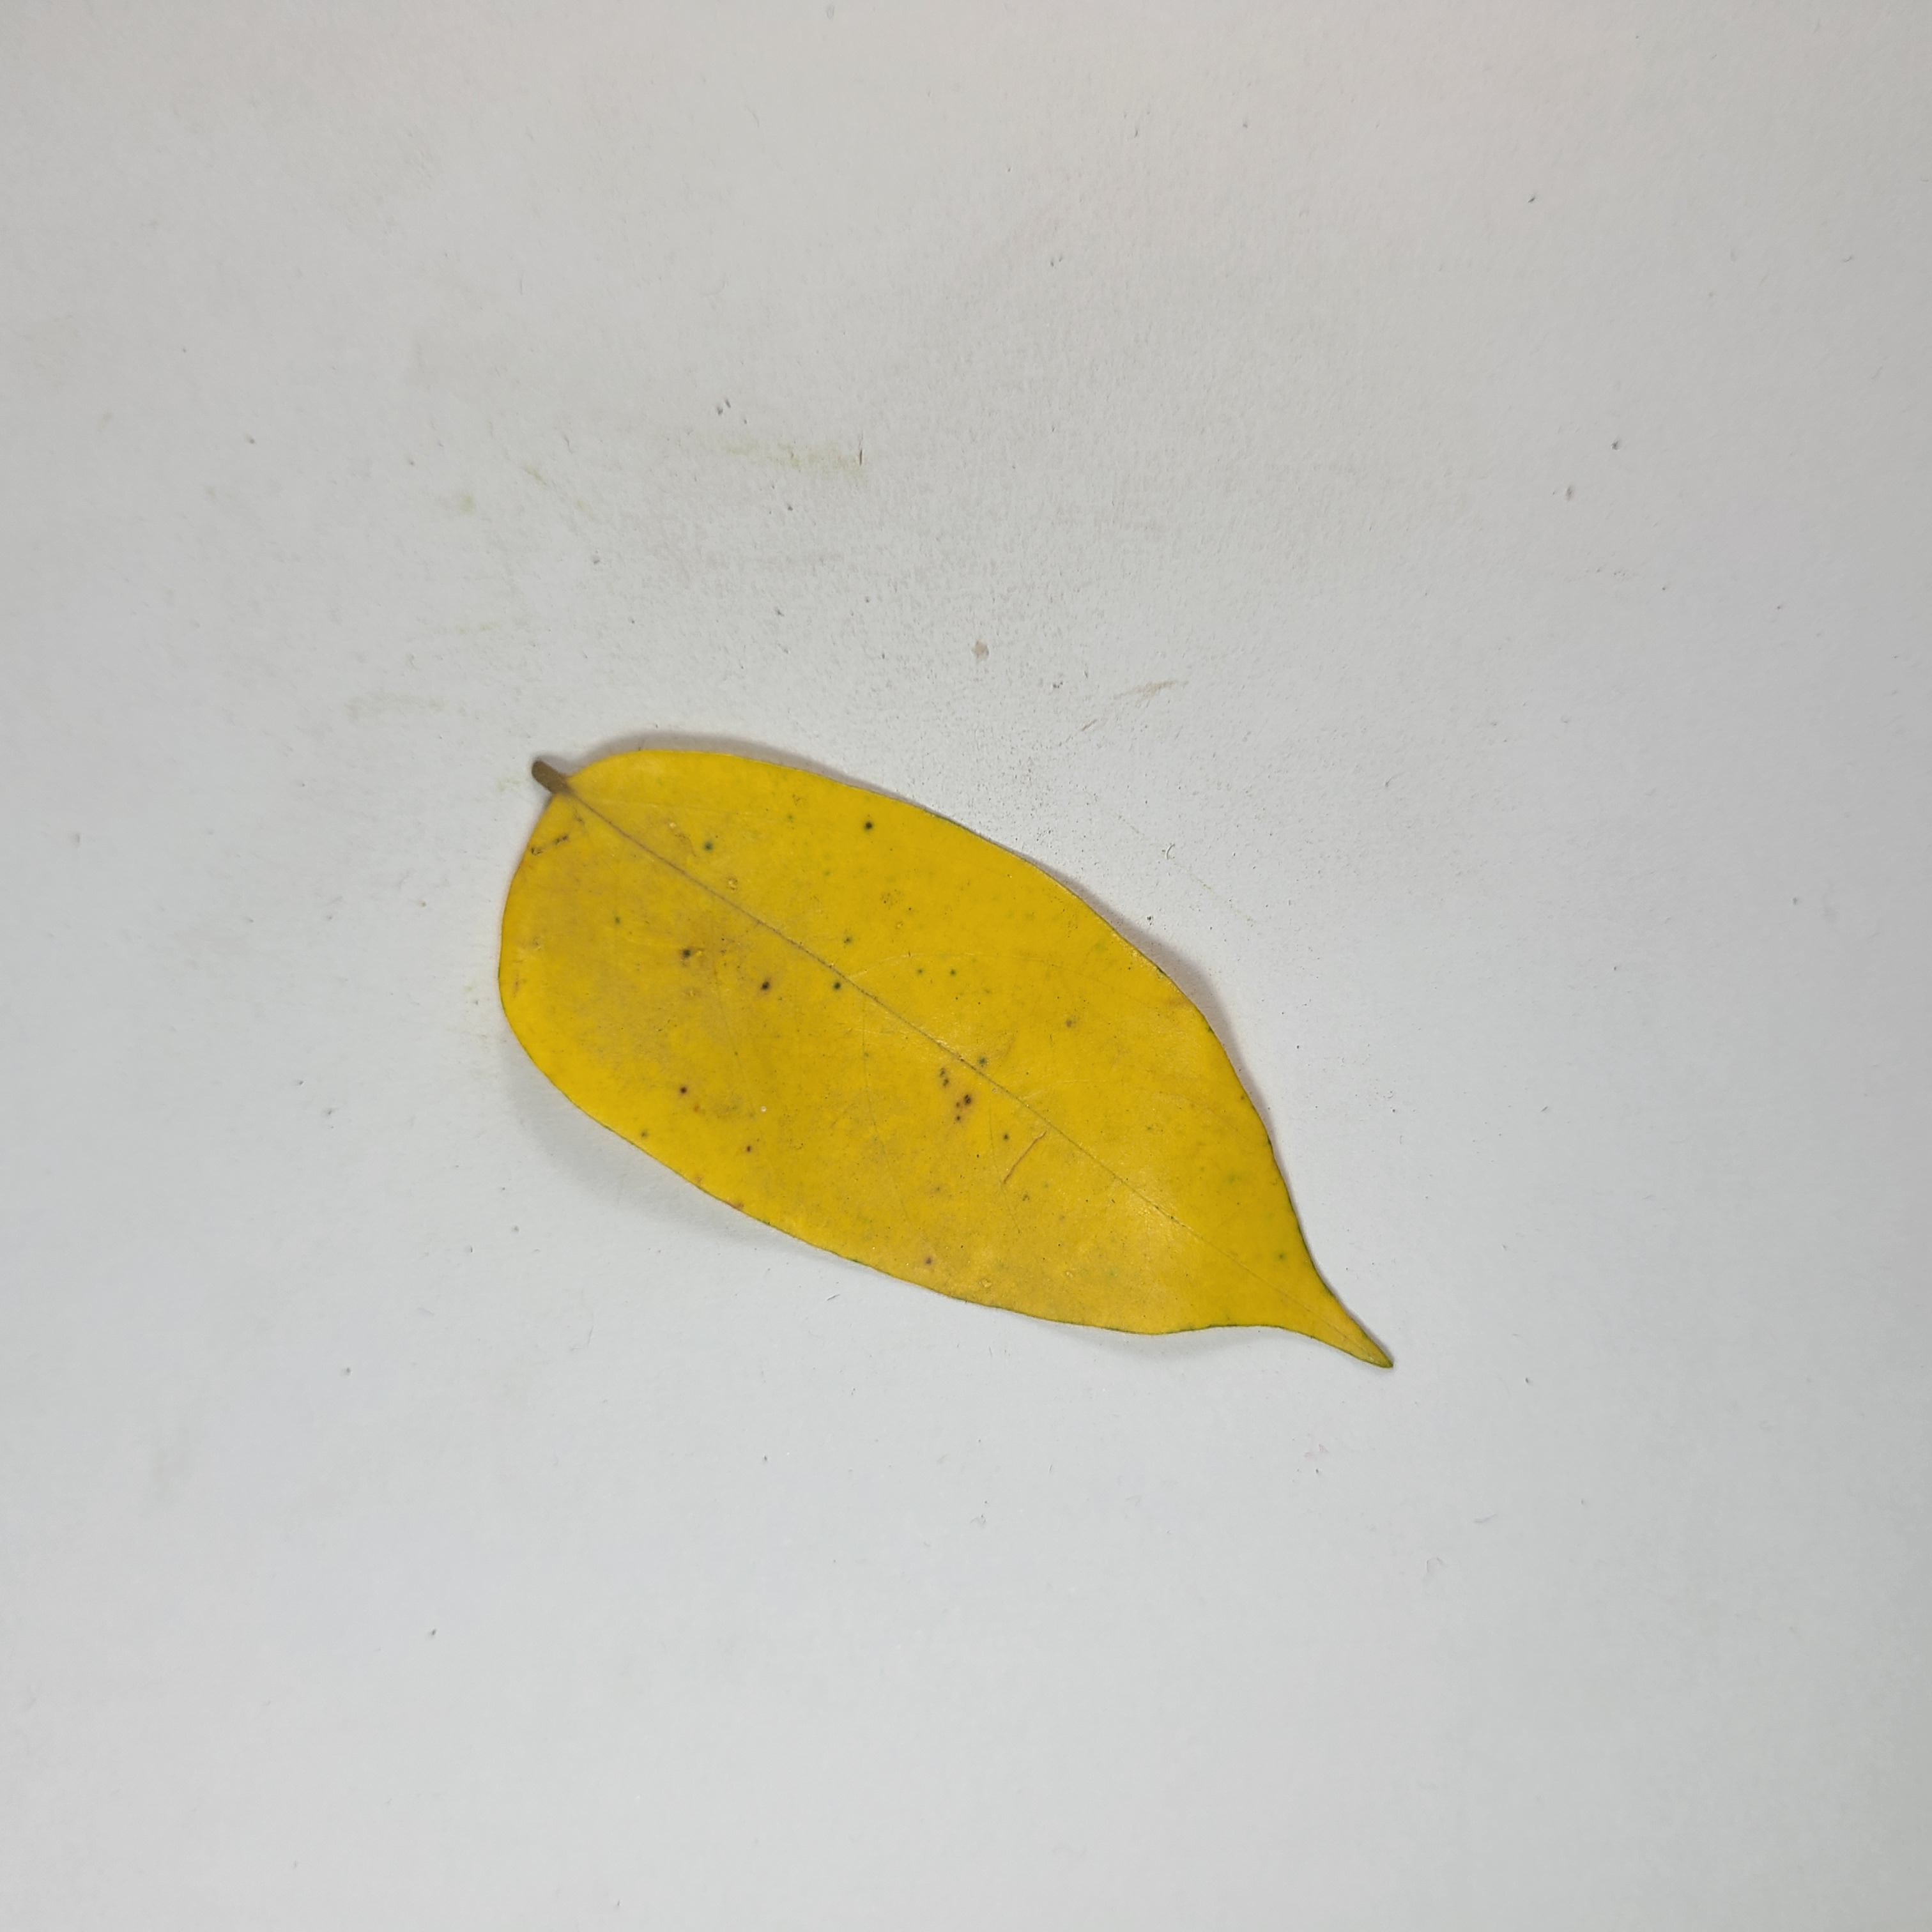
Label: Yellow Leaves